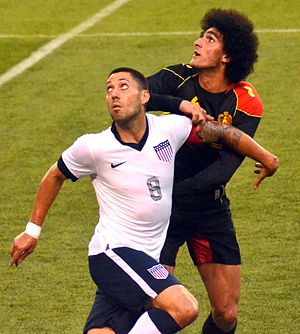
Marouane Fellaini / Karrierestatistikker / Landshold
Fellaini (højre) kæmper om bolden mod Clint Dempsey under en venskabskamp mod USA den 29. maj 2013.
Marouane Fellaini Bakkioui er en belgisk fodboldspiller, som tideligere spillede for den engelske klub Manchester United og det belgiske landshold, hvor han nu spiller for den kinesiske klub Shandong Luneng Taishan FC.